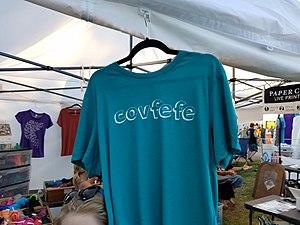
Covfefe est une faute d'orthographe du mot anglais « coverage » faite dans un tweet devenu viral du président américain Donald Trump, qui est devenu par la suite un mème internet. Peu après minuit le 31 mai 2017, Trump a tweeté « Malgré la [covfefe] négative constante de la presse », et s'est arrêté. Le tweet a été supprimé quelques heures plus tard. Le même jour, le président Trump a noté que le libellé du tweet était intentionnel. Le porte-parole de la Maison-Blanche, Sean Spicer, a également déclaré : « Je pense que le président et un petit groupe de personnes savent exactement ce qu'il voulait dire. ». De plus, un projet, qui modifierait la loi sur les archives présidentielles pour préserver les publications sur Twitter et autres interactions sur les réseaux sociaux du président des États-Unis, ainsi que pour obliger les Archives nationales à stocker des articles, a été présenté plus tard sous le nom de COVFEFE.